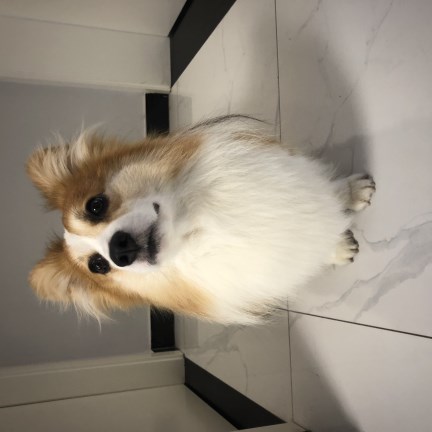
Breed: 2909-n000116-Cardigan